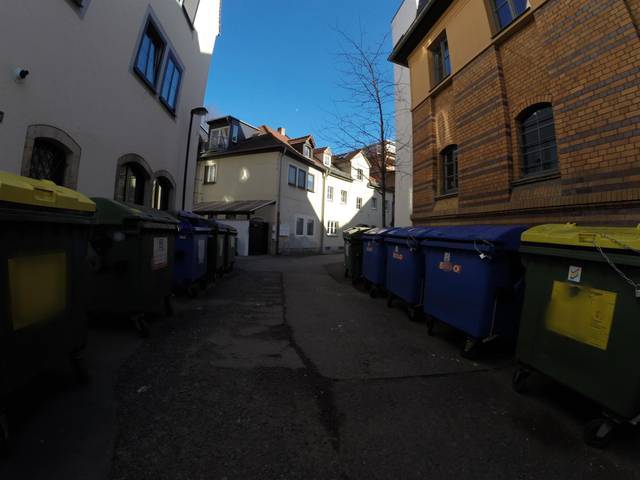
Region: Germany
Coordinates: 50.928, 11.591